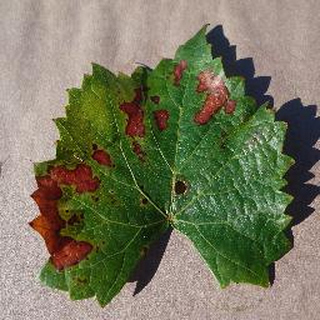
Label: grape_esca_black_measles